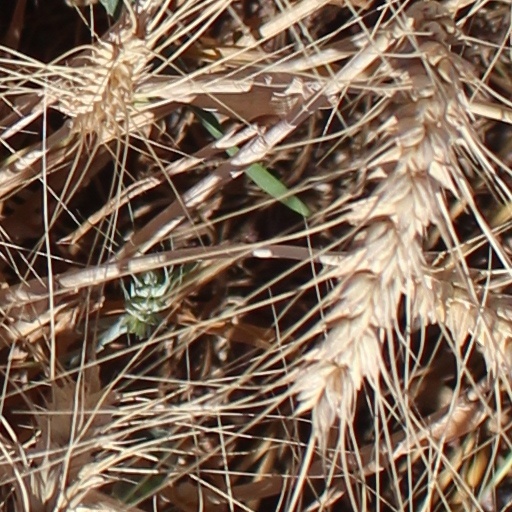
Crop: wheat